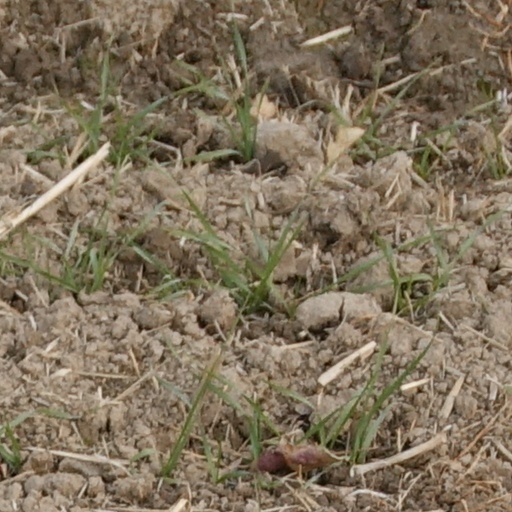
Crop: wheat